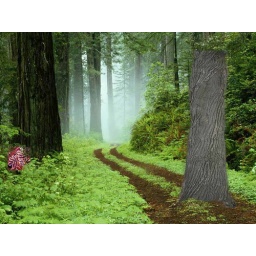
State Park with a tree wanting to move in the forest with added red winter leaves.